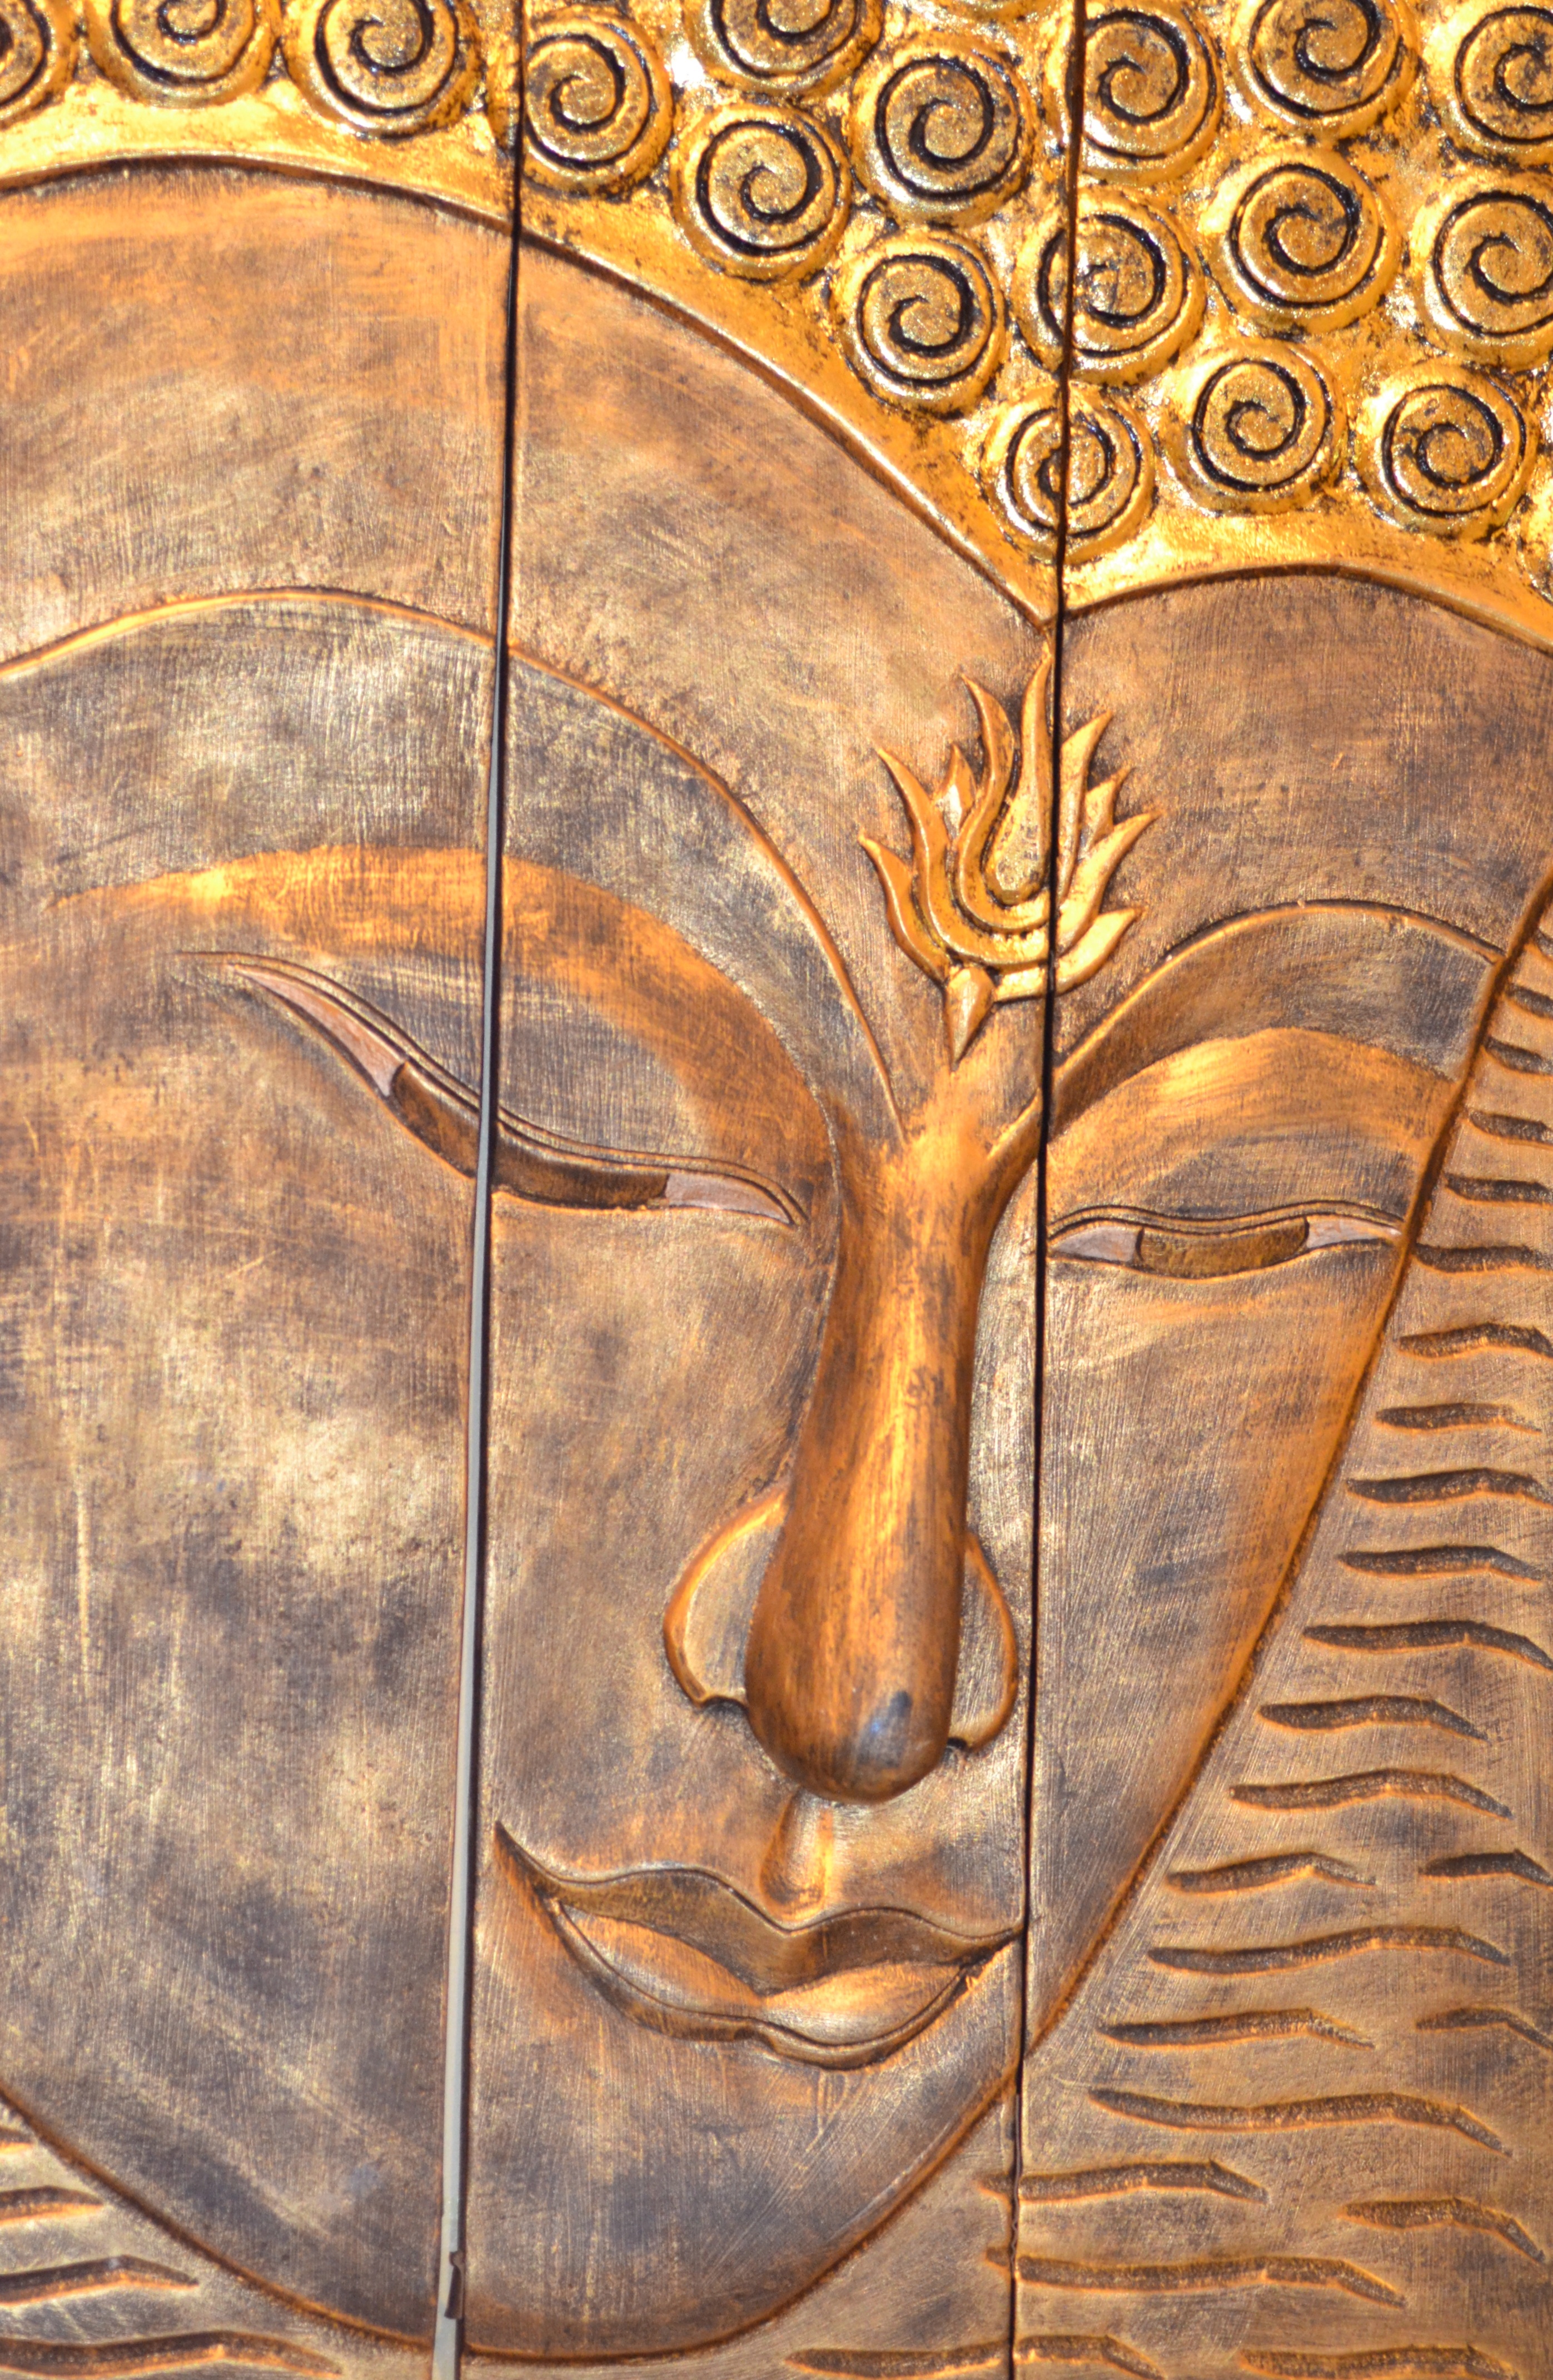
wood, texture, floor, painting, art, drawing, buddha, carving, relief, modern art, flooring, buddha head, ancient history, buddha wall carving, buddha wall frieze